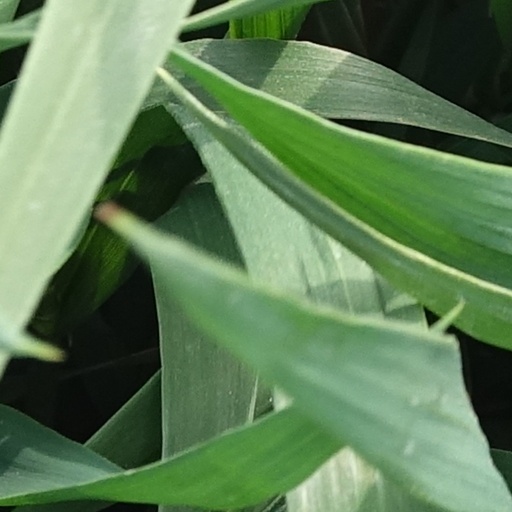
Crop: wheat